Pierre Gamarra

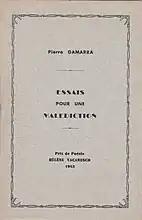
Book cover of Pierre Gamarra's poetry collection "Essais pour une malédiction" (1943), Hélène Vascaresco Prize for Poetry

Two streets (one in Argenteuil, one in Montauban) and a cul-de-sac in Boulazac—, two schools (one in Montauban, the other in Bessens)— and two public libraries (one in Argenteuil, the other in Andrest) are named after Pierre Gamarra.